Bilinski dodecahedron

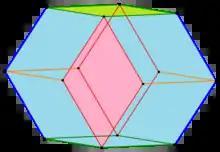
Edges and front faces colored by their symmetry positions

The 24 edges of the Bilinski dodecahedron have the same length; but due to the reversal, they are of four different kinds: